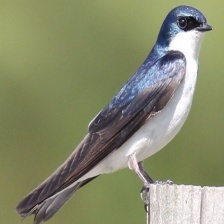
Species: TREE SWALLOW
Scientific name: TACHYCINETA BICOLOR